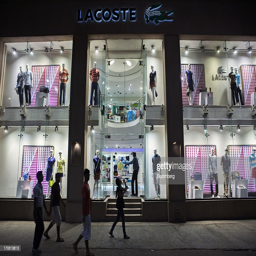
pedestrians walk past an illuminated store .